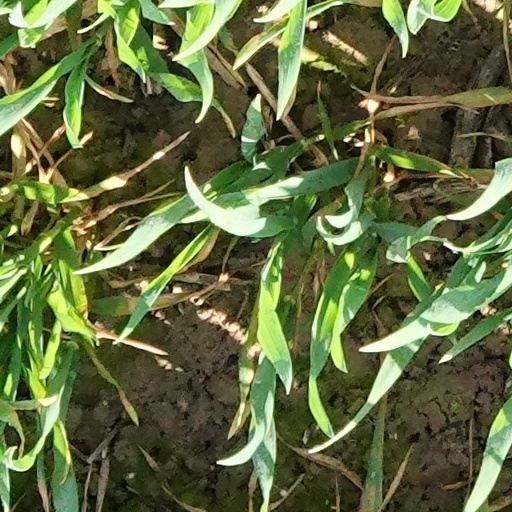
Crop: wheat